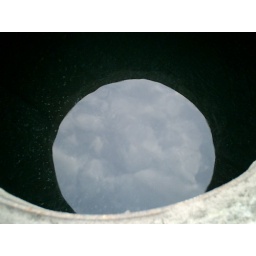
dis is so real tht i myself could'nt belive it......dis is d reflection of cloud in a water tank....!!!!